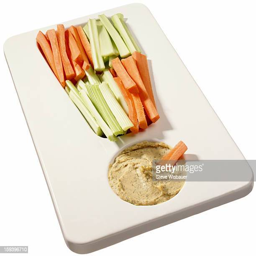
a platter with hummus , carrot and celery sticks